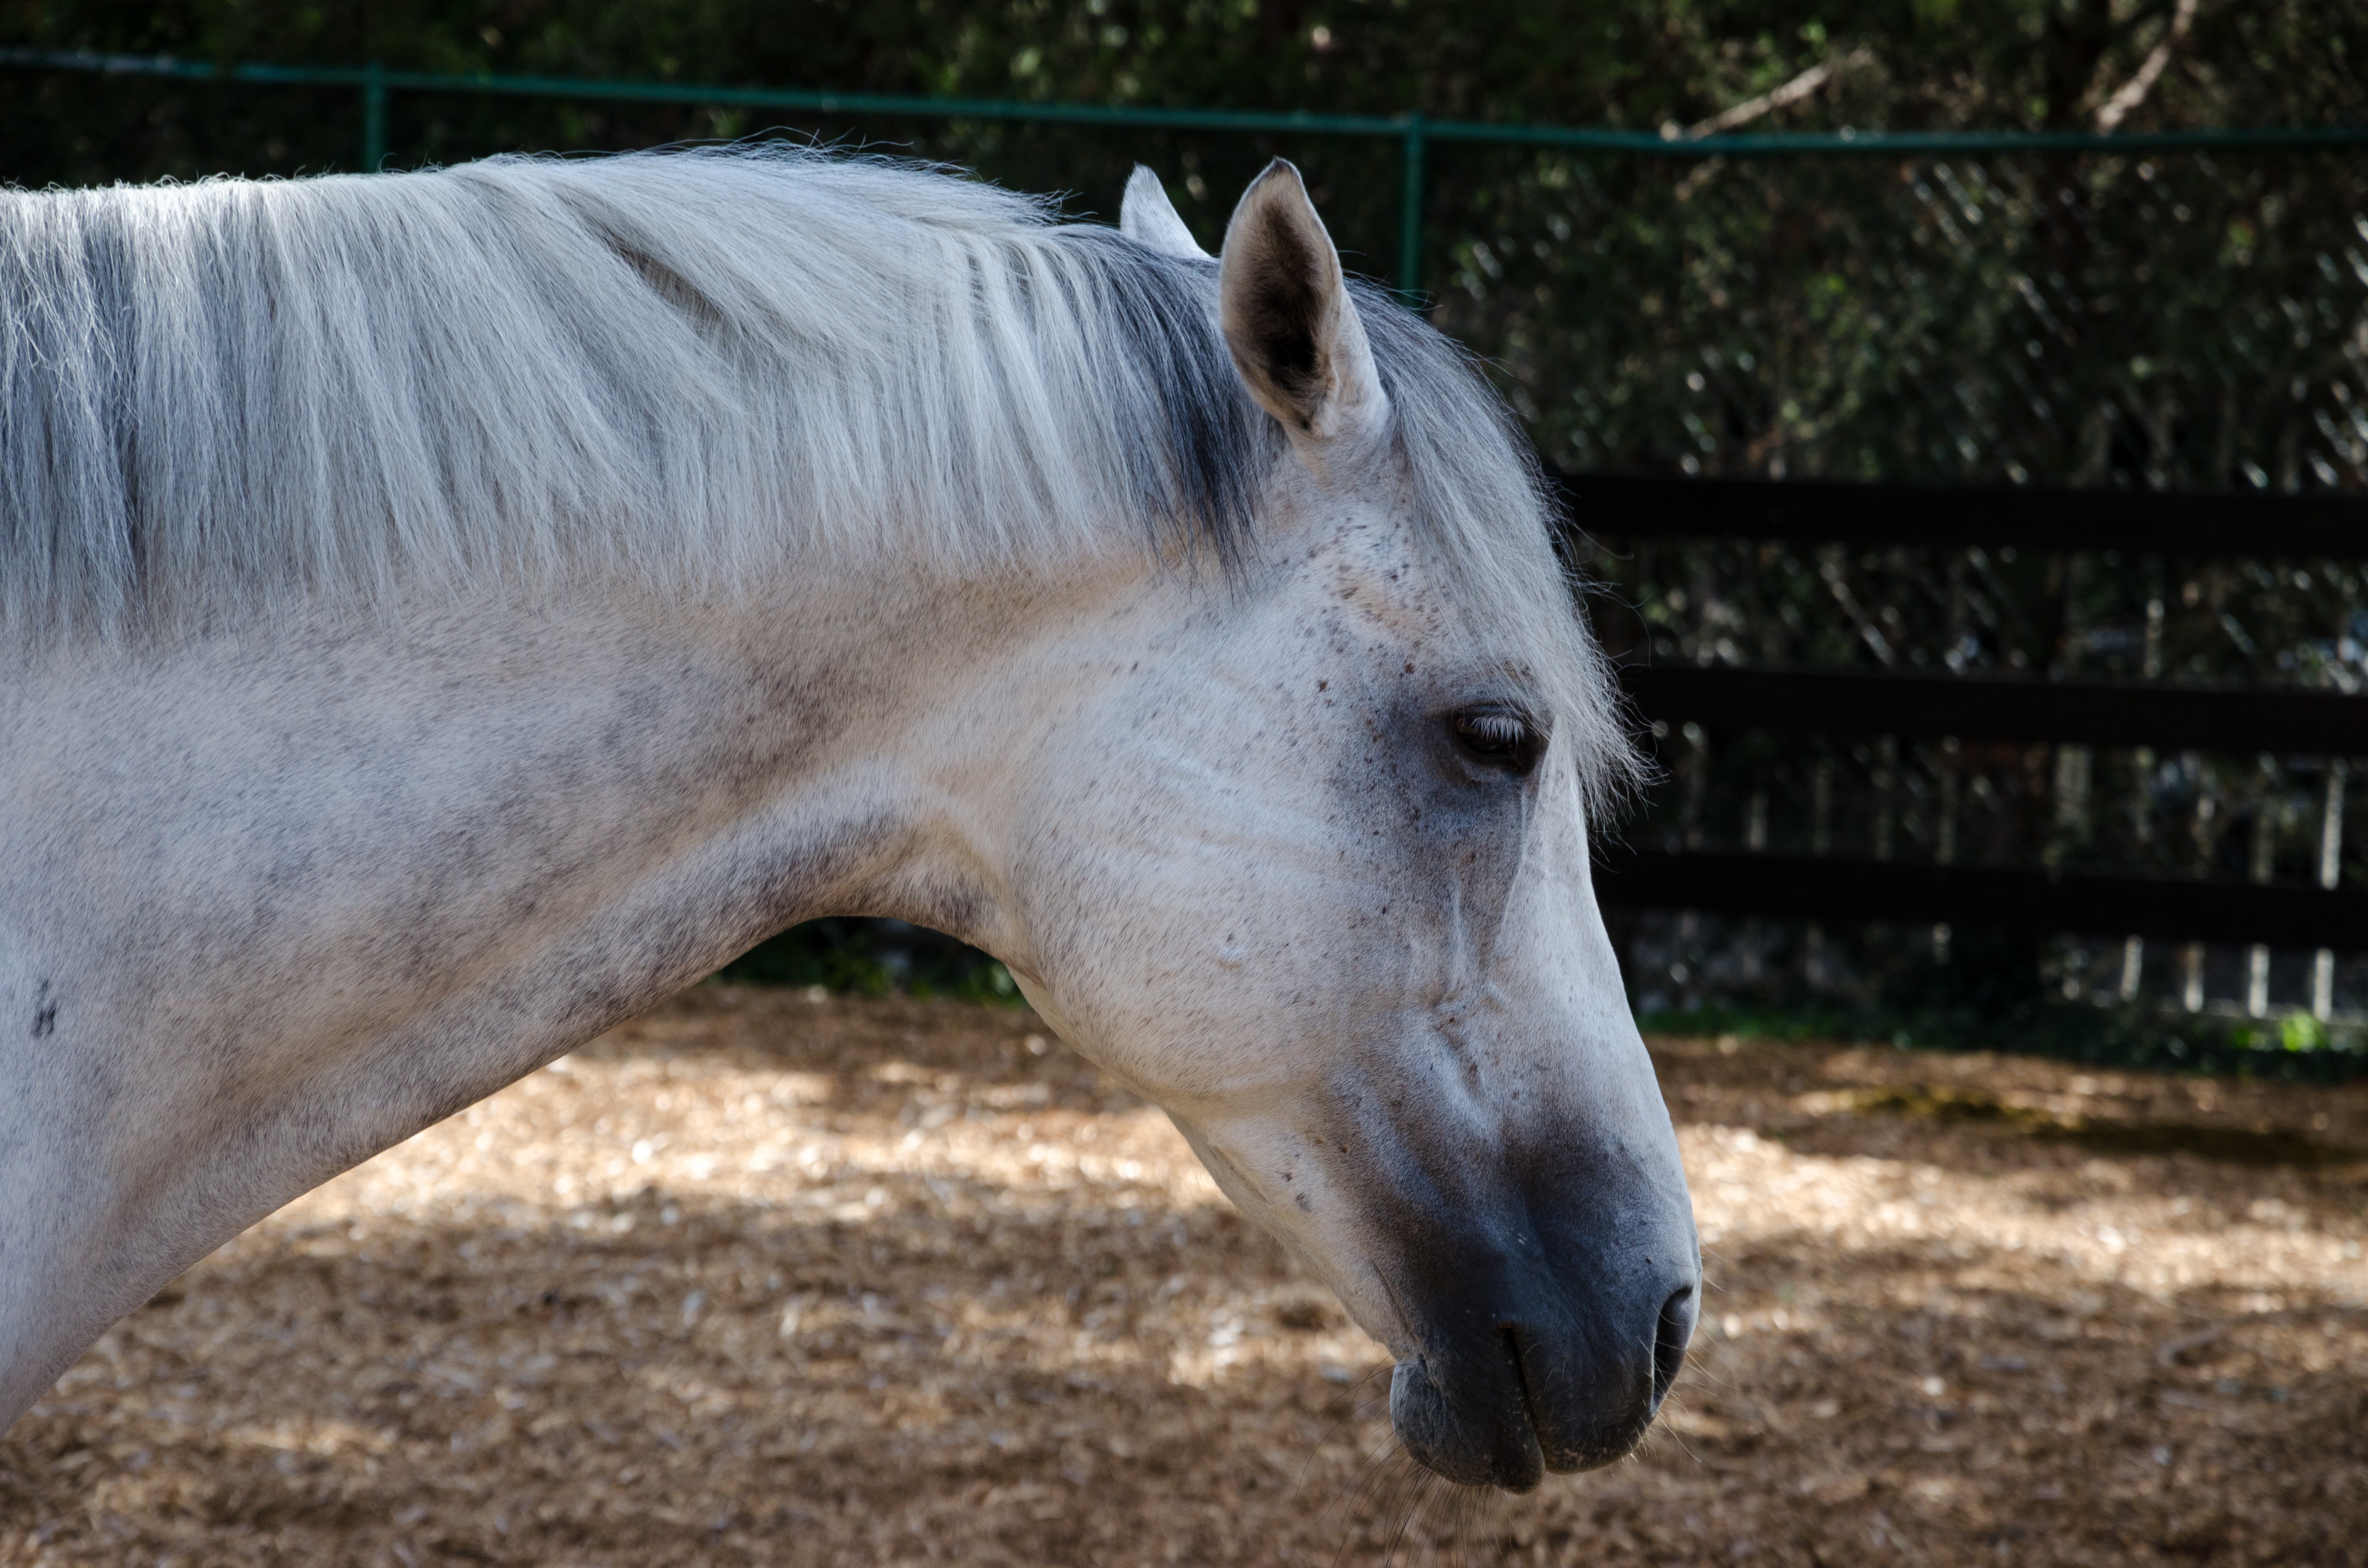
pasture, horse, usa, america, mammal, stallion, mane, fauna, vertebrate, mare, mold, foal, colt, kentucky, horse park, horse like mammal, mustang horse